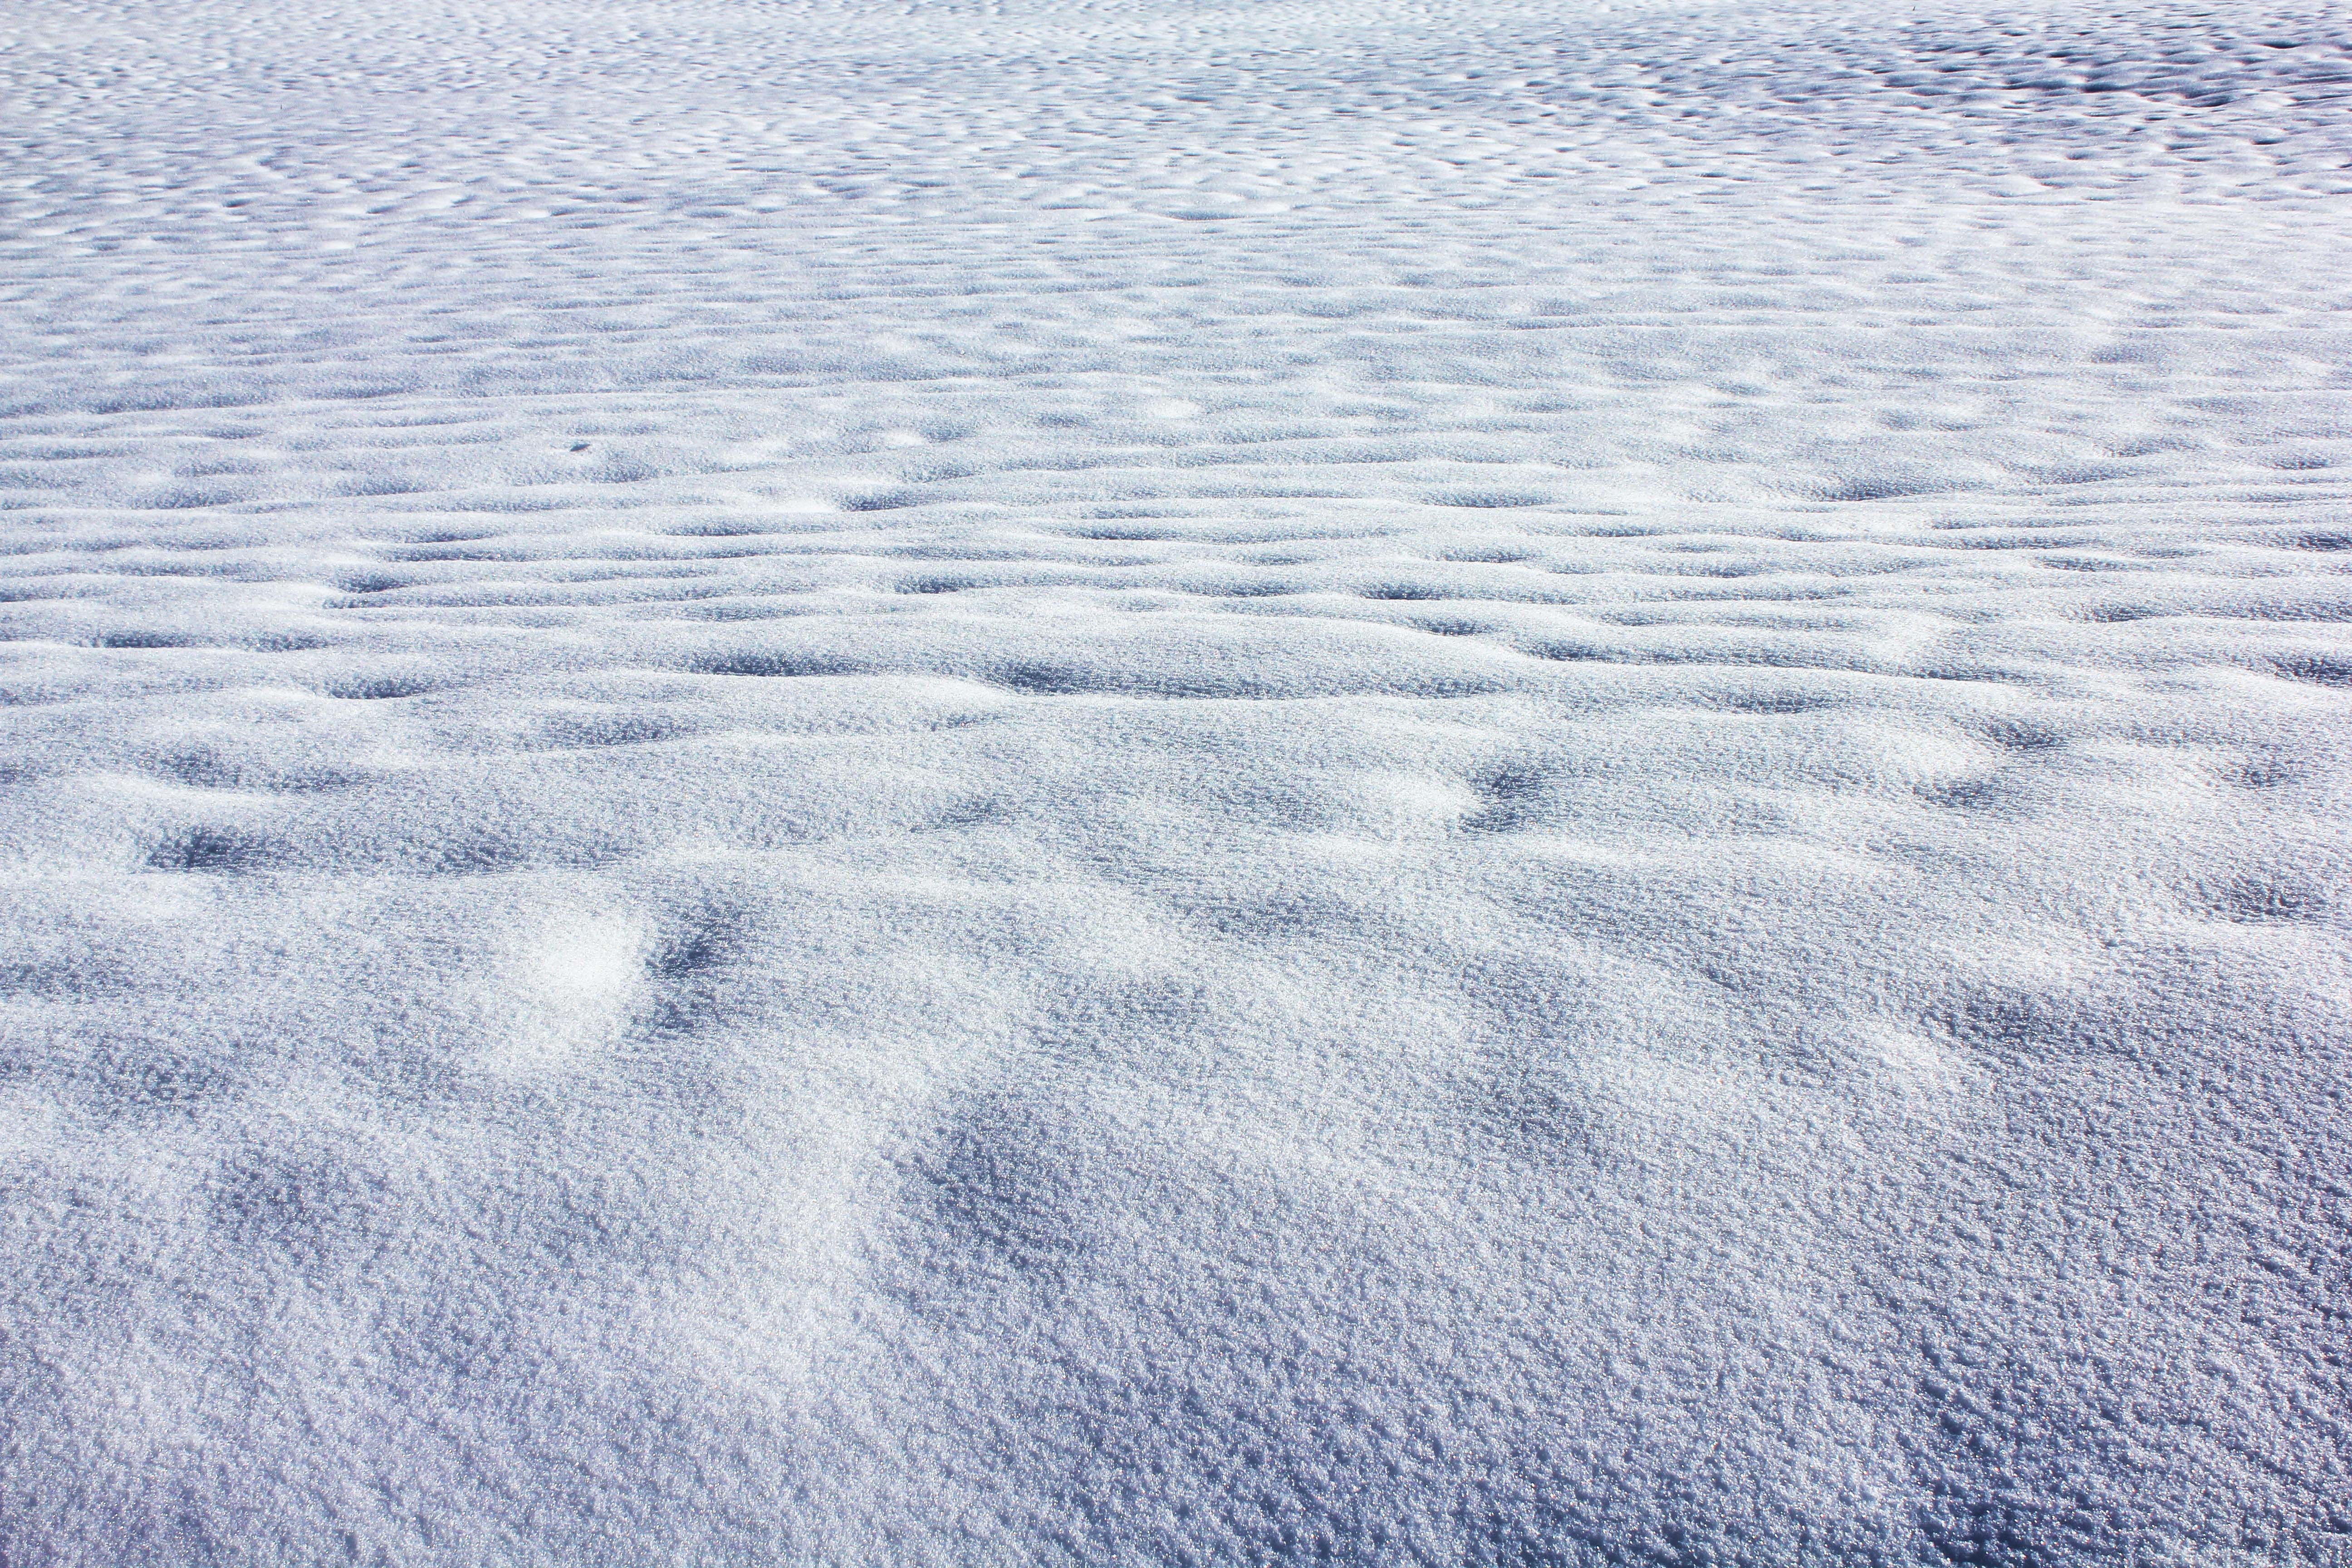
sea, nature, sand, ocean, horizon, snow, cold, winter, cloud, white, wave, frost, ice, weather, snowy, blue, arctic, season, wintry, tundra, freezing, powder snow, arctic ocean, winter's day, wind wave